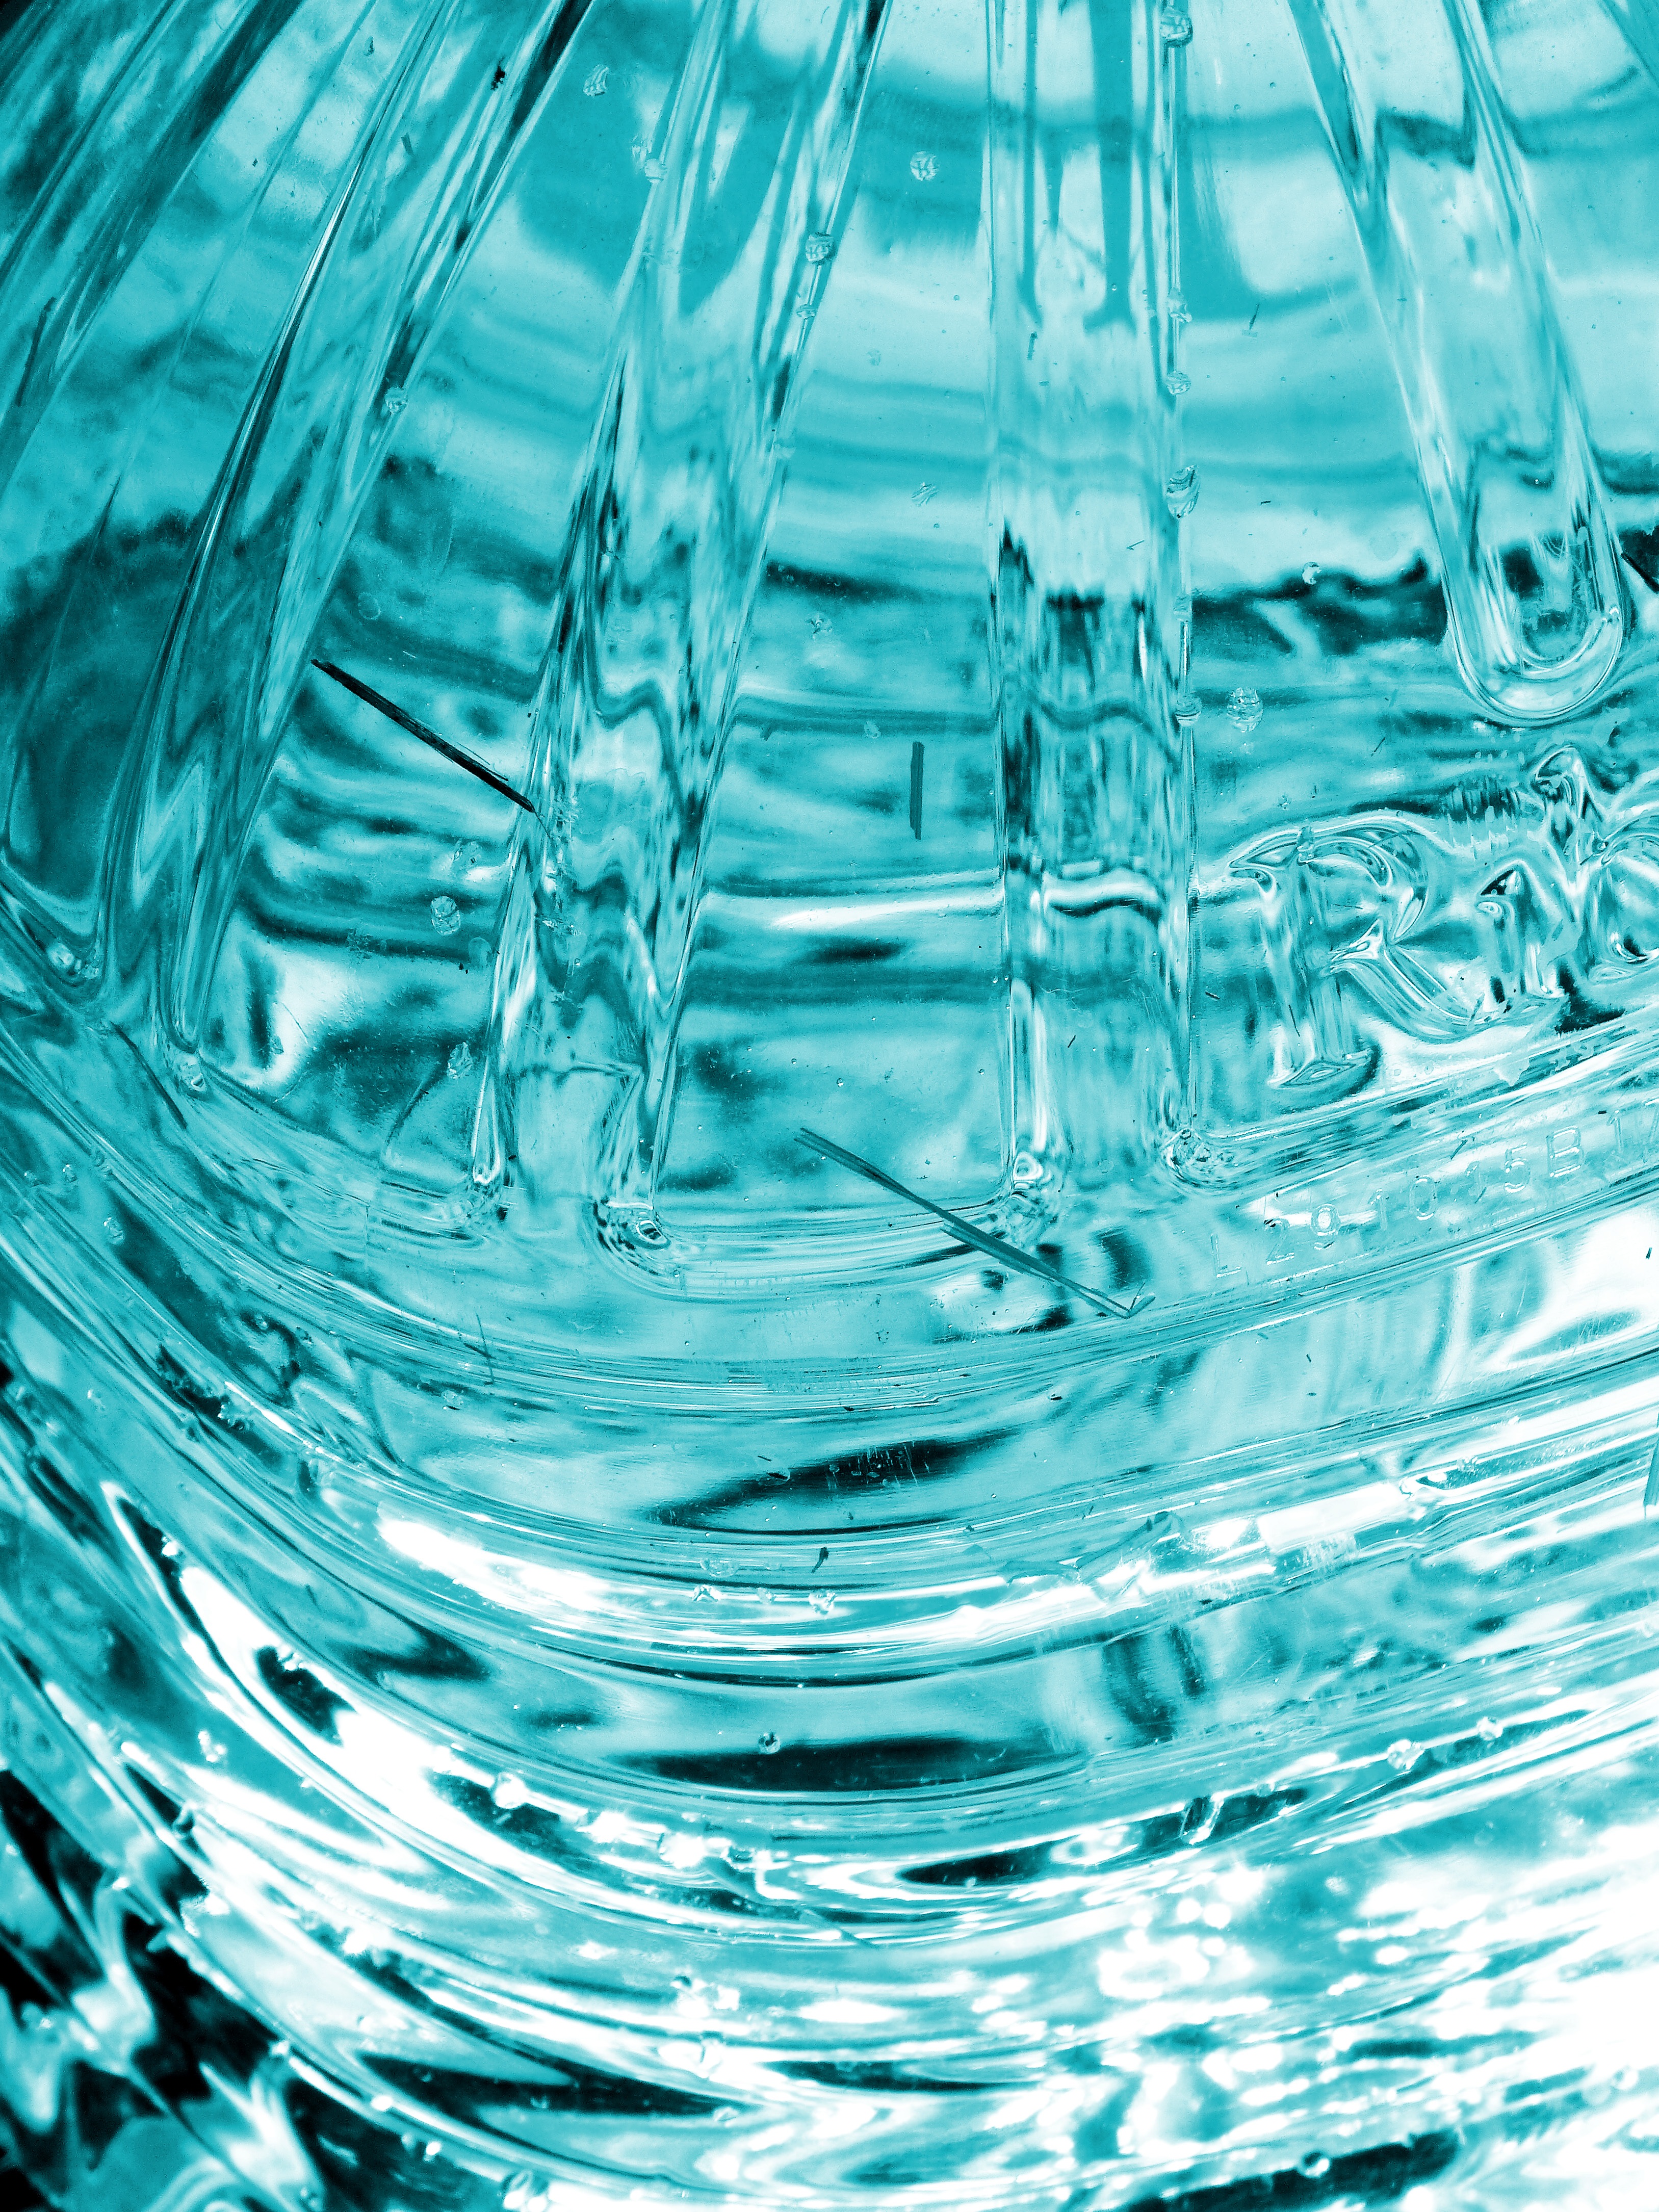
water, drop, texture, wave, glass, blue, close up, background, carafe